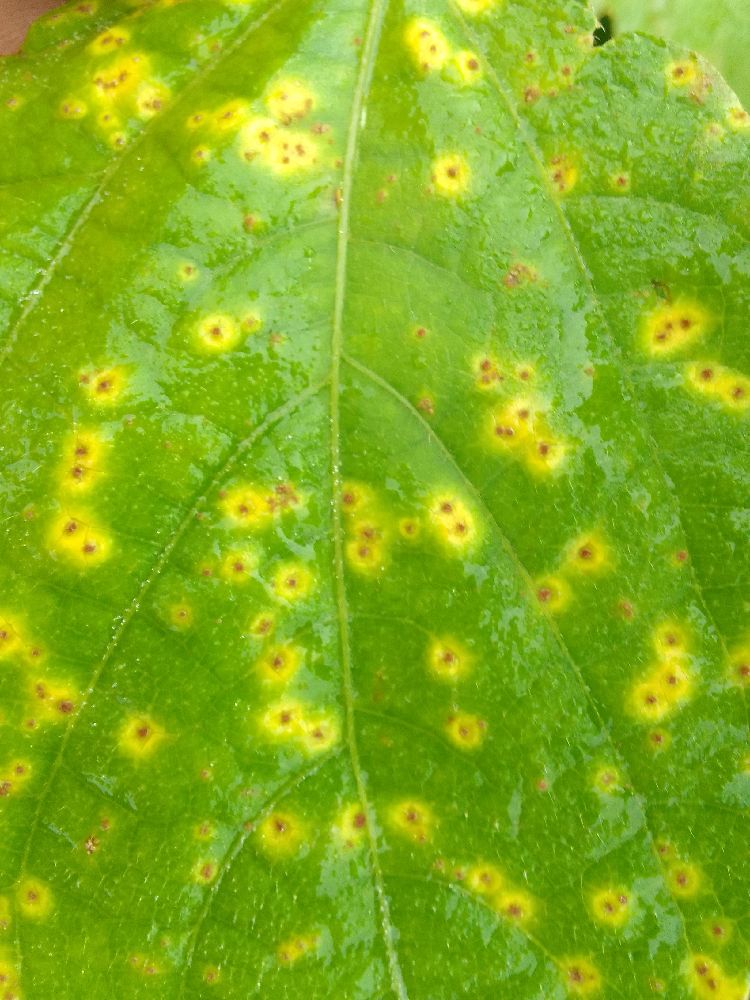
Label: rust